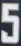
Number: 5